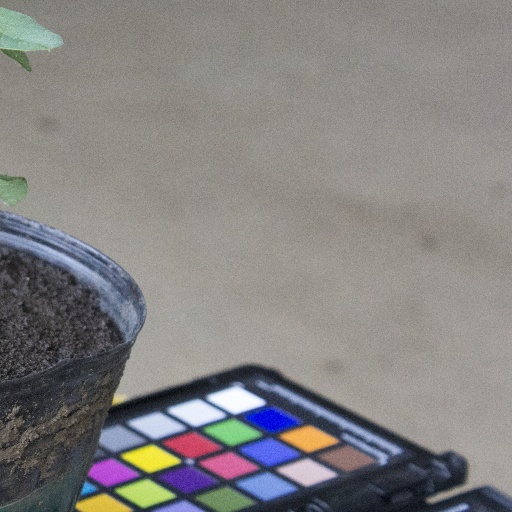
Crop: soybean